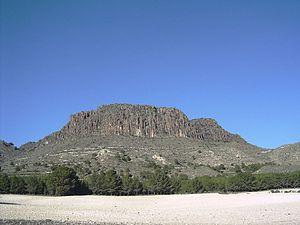
Hellín est une commune d'Espagne de la province d'Albacete dans la communauté autonome de Castille-La Manche. C'est la seconde ville la plus peuplée de la province avec une population de 31 262 habitants en 2012.